Three-gap theorem

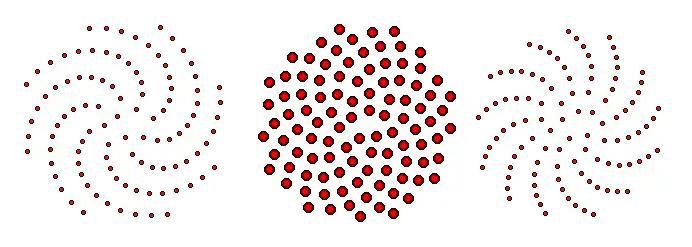
Points spaced at the golden angle along a Fermat spiral (center) are more uniformly spaced than for other angles.

For example, in the figure, the largest of these three angles occurs three times, between the leaves numbered 3 and 6, between leaves 4 and 7, and between leaves 5 and 8. The second-largest angle occurs five times, between leaves 6 and 1, 9 and 4, 7 and 2, 10 and 5, and 8 and 3. And the smallest angle occurs only twice, between leaves 1 and 9 and between leaves 2 and 10. The phenomenon of having three types of distinct gaps depends only on fact that the growth pattern uses a constant rotation angle, and not on the relation of this angle to the golden ratio; the same phenomenon would happen for any other rotation angle, and not just for the golden angle. However, other properties of this growth pattern do depend on the golden ratio. For instance, the fact that golden ratio is a badly approximable number implies that points spaced at this angle along the Fermat spiral (as they are in some models of plant growth) form a Delone set; intuitively, this means that they are uniformly spaced.